Halo (religious iconography)

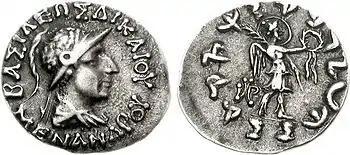
Coin of Indo-Greek king Menander II (90–85 BCE), displaying Nike with a halo on the reverse

In India, the use of halo might date back to the second half of the second millennium BC. Two figures appliqued on a pottery vase fragment from Daimabad's Malwa phase (1600–1400 BC) have been interpreted as a holy figure resembling the later Hindu god Shiva and an attendant, both with halos surrounding their heads, Aureola have been widely used in Indian art, particularly in Buddhist iconography where it has appeared since at least the 1st century AD; the Kushan Bimaran casket in the British Museum is dated 60 AD (at least between 30BC and 200 AD). The rulers of the Kushan Empire were perhaps the earliest to give themselves haloes on their coins, and the nimbus in art may have originated in Central Asia and spread both east and west.